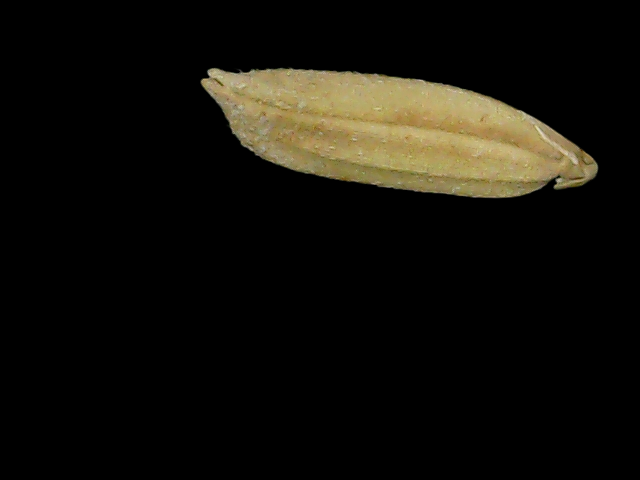
Rice variety: Bd85